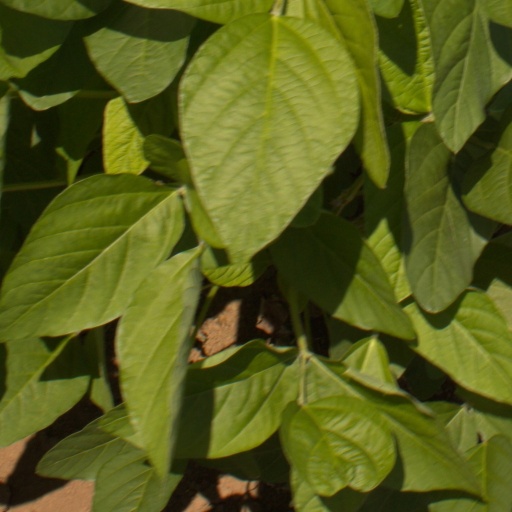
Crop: soybean